Early Byzantine mosaics in the Middle East

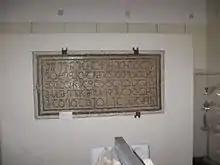
Georgian inscription from Bir el Qutt on a Byzantine mosaic floor.

Jerusalem with its many holy places probably had the highest concentration of mosaic-covered churches but very few of them survived the subsequent waves of destructions. The present remains do not do justice to the original richness of the city. The most important is the Birds Mosaic, popularly known as the "Armenian Mosaic", which was discovered in 1894 near the Damascus Gate. It depicts a vine with many branches and grape clusters, which springs from a vase. Populating the vine's branches are peacocks, ducks, storks, pigeons, an eagle, a partridge, and a parrot in a cage. The inscription reads: "For the memory and salvation of all those Armenians whose name the Lord knows." The symbolism of the mosaic indicates that the room was used to remember the dead as a mortuary chapel.